Scintillation counter

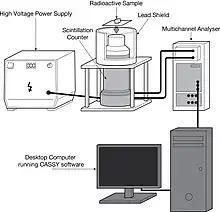
Measurement of gamma ray spectrum with a scintillation counter. A high voltage drives the counter which feeds signals to the Multichannel Analyser (MCA) and computer.

Scintillators often convert a single photon of high energy radiation into a high number of lower-energy photons, where the number of photons per megaelectronvolt of input energy is fairly constant. By measuring the intensity of the flash (the number of the photons produced by the x-ray or gamma photon) it is therefore possible to discern the original photon's energy.